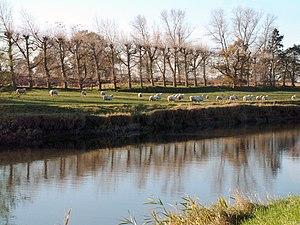
Le Rother, long de 56 km, est un fleuve d’Angleterre drainant successivement le Sussex de l'Est et le Kent.